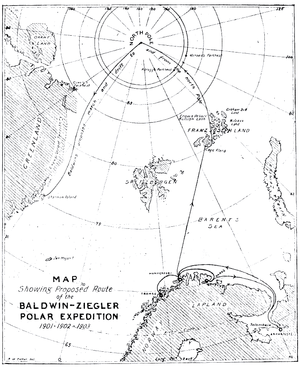
Evelyn Briggs Baldwin, né à Springfield le 22 juillet 1862 et mort à Washington le 25 octobre 1933, est un météorologue et explorateur américain.